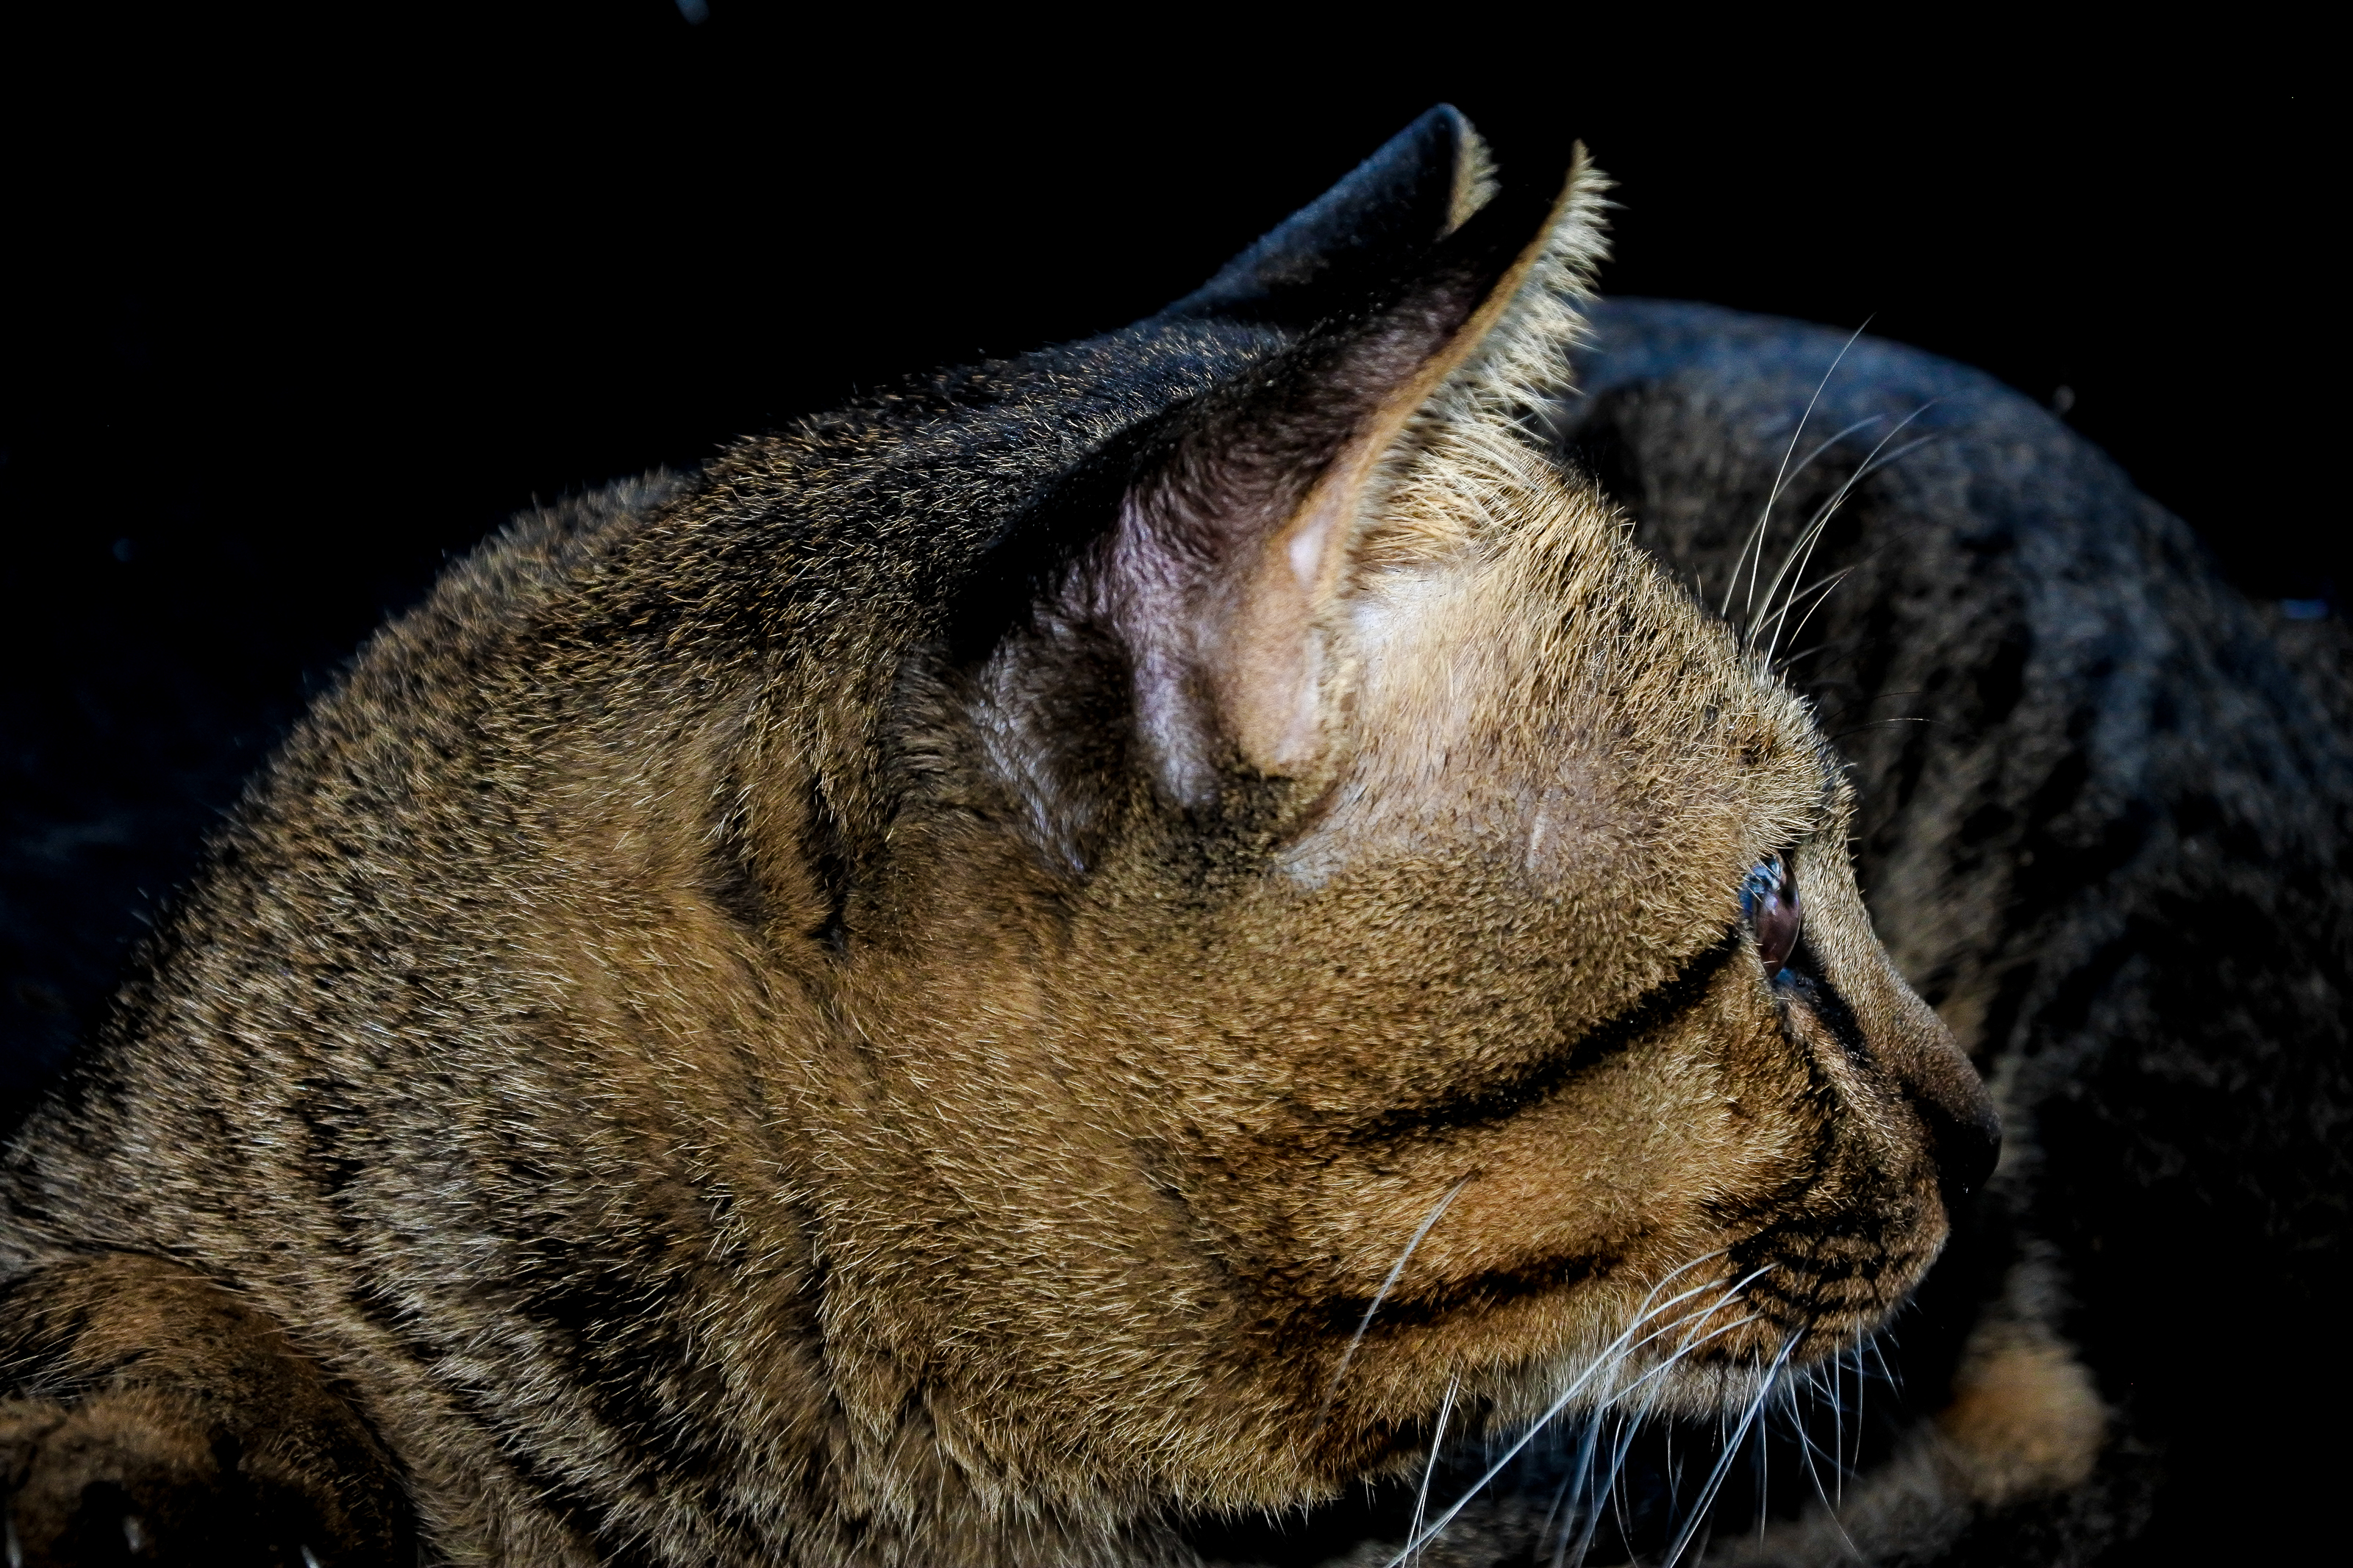
small, fur, young, isolated, attentive, cute, kitty, beautiful, gray, kitten, white, mammal, cat, lovable, playful, funny, furry, pet, striped, expression, feline, nature, purebred, one, paw, breed, grey, whiskers, closeup, background, carnivore, animal, shorthair, sweet, tabby, creature, adorable, little, vertebrate, small to medium sized cats, felidae, snout, tabby cat, nose, close up, sky, domestic short haired cat, chausie, european shorthair, asian, dragon li, ocicat, ear